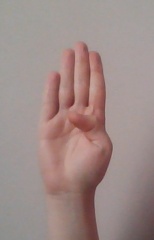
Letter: kaaf